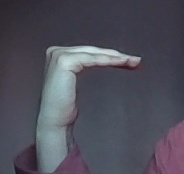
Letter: haa